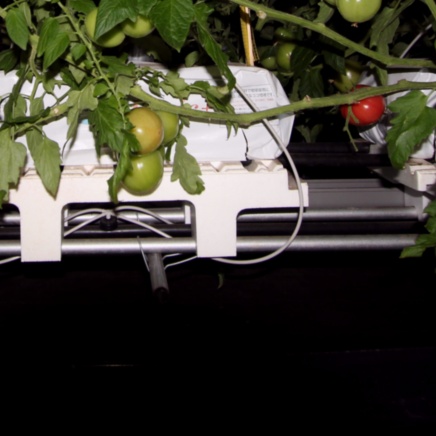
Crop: tomato